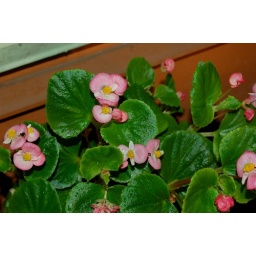
in the flower box